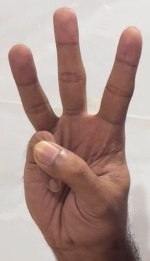
ASL sign: W